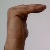
The image shows a hand gesture representing a space in Indian Sign Language.